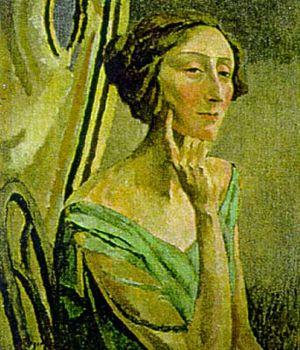
Edith Louisa Sitwell est une poétesse et essayiste anglaise, sœur aînée des poètes Osbert Sitwell et Sacheverell Sitwell. De 1916 à 1921, elle a publié une anthologie annuelle de poésie contemporaine, intitulée Wheels.